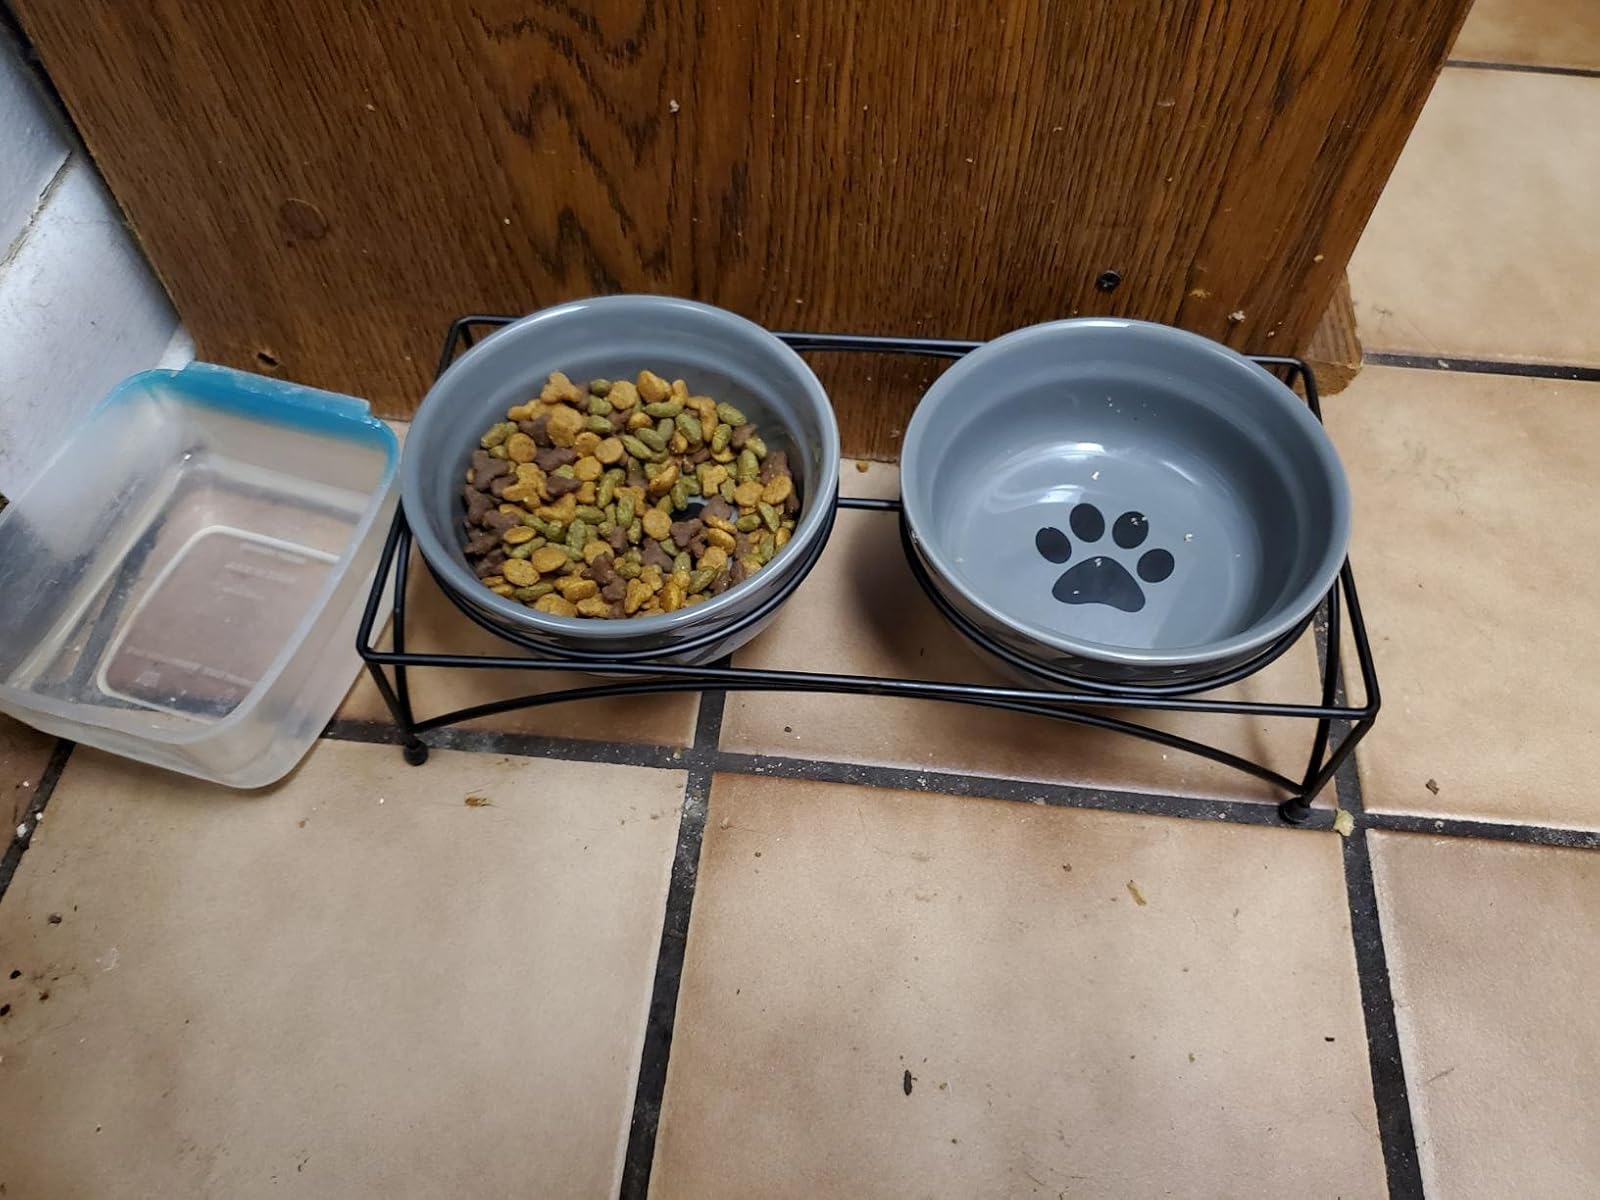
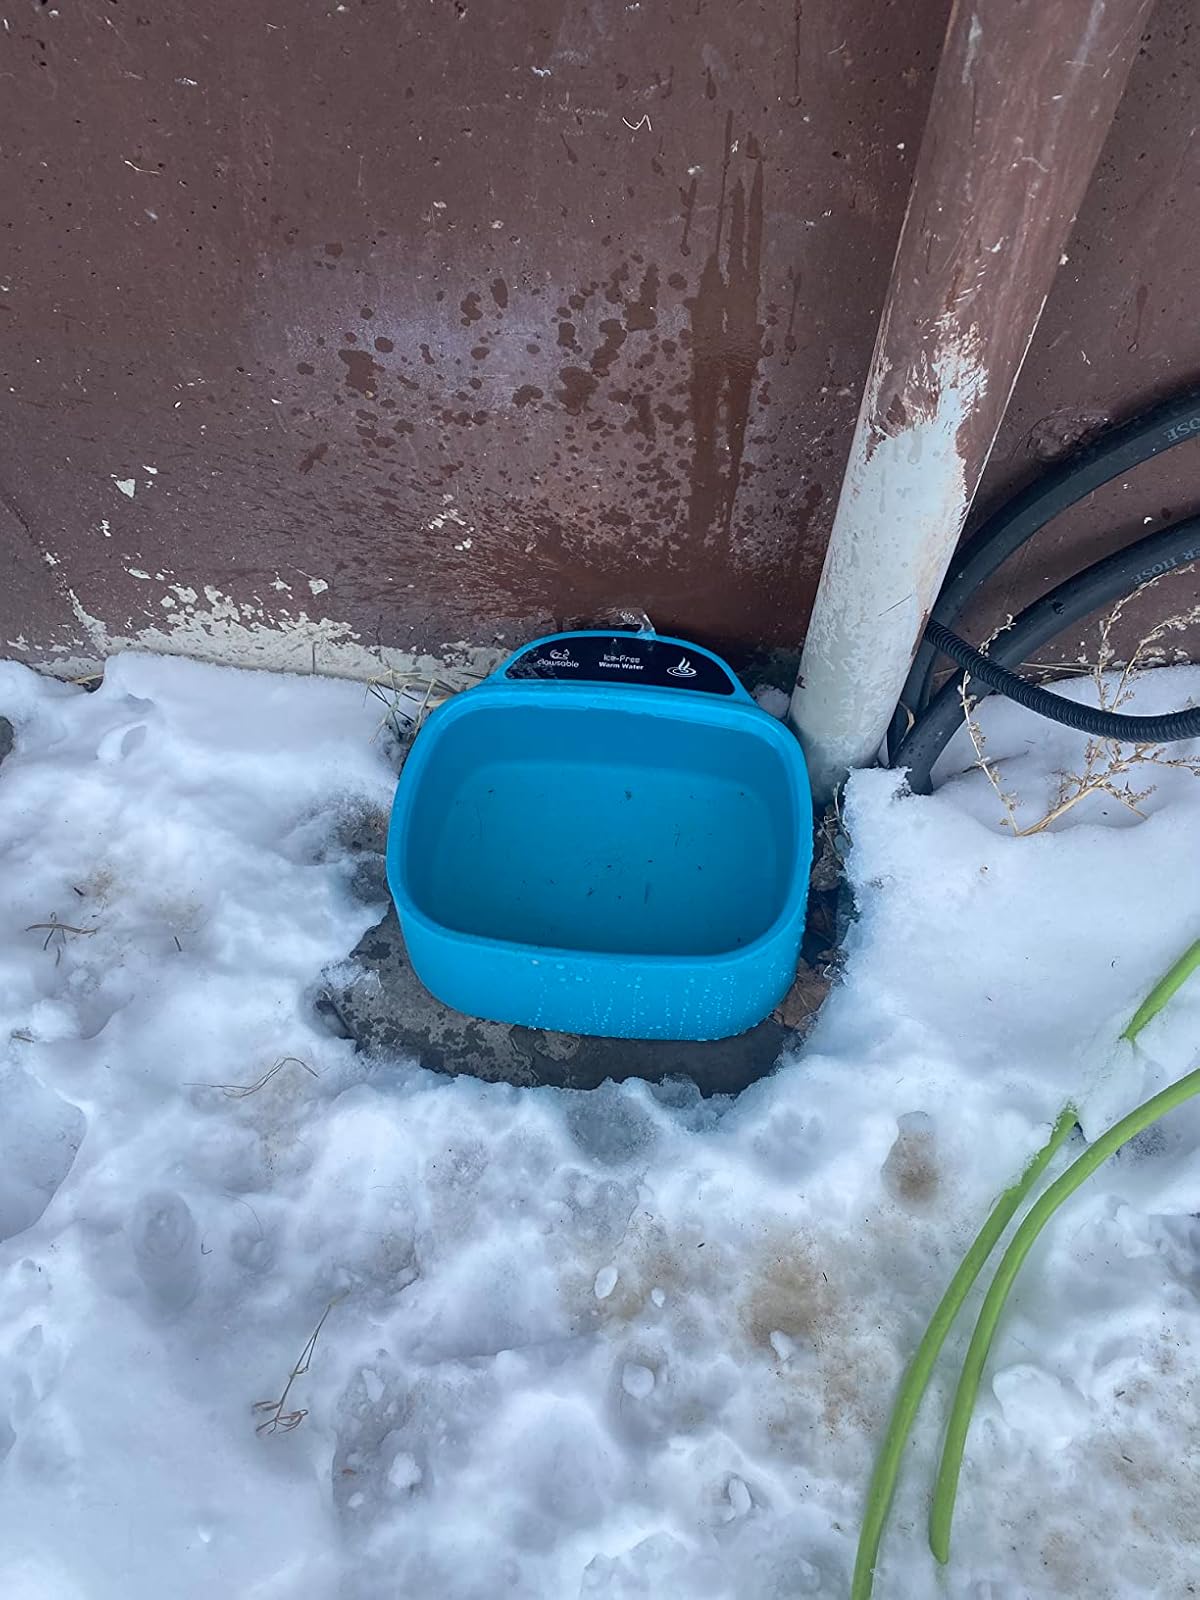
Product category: items_bowl
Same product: no